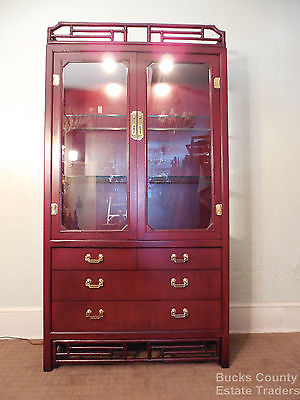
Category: cabinet